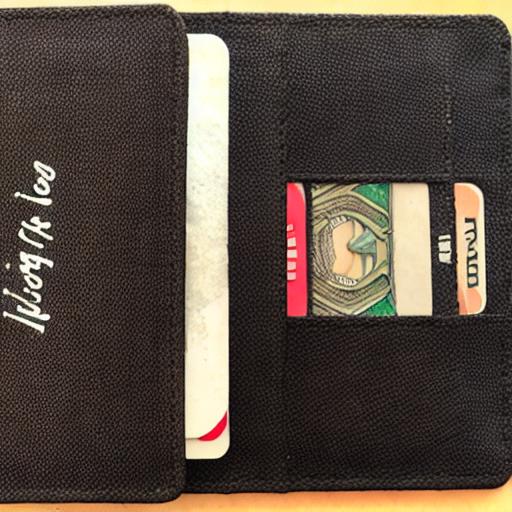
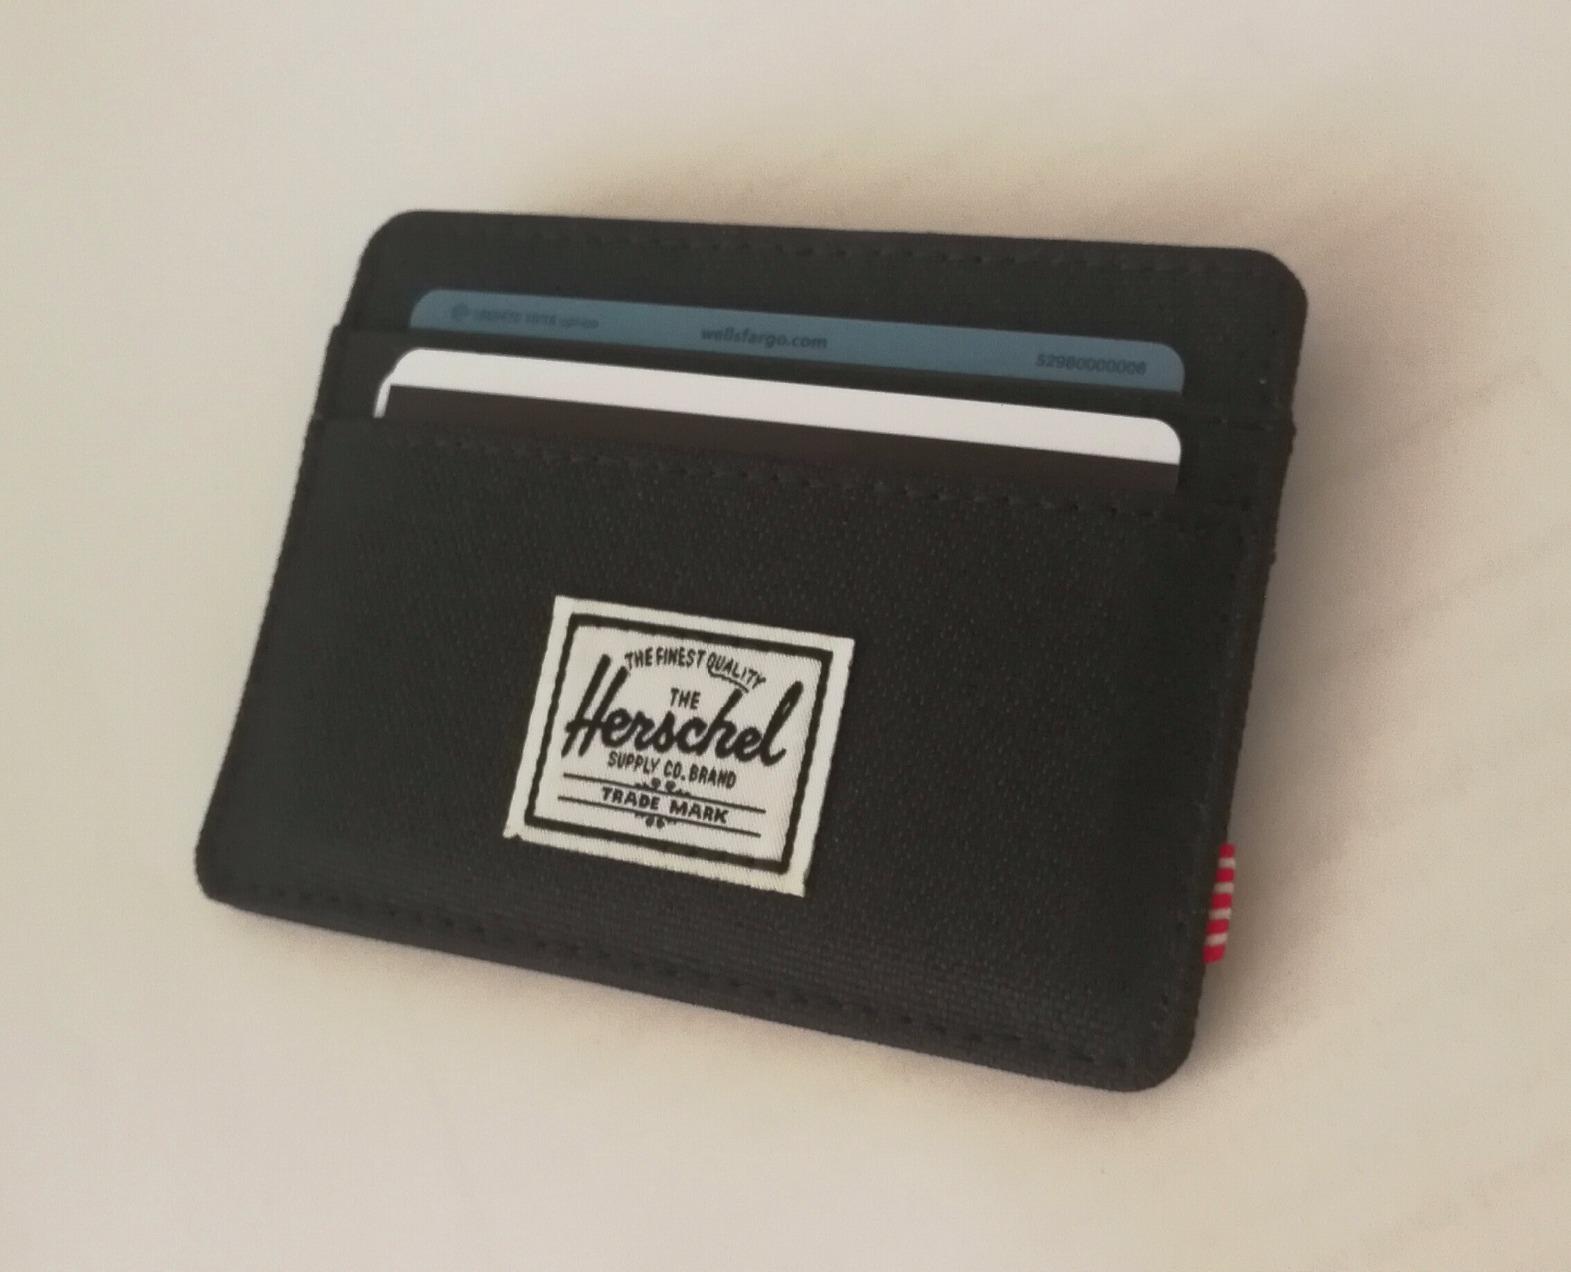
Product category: accessories_wallet
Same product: no